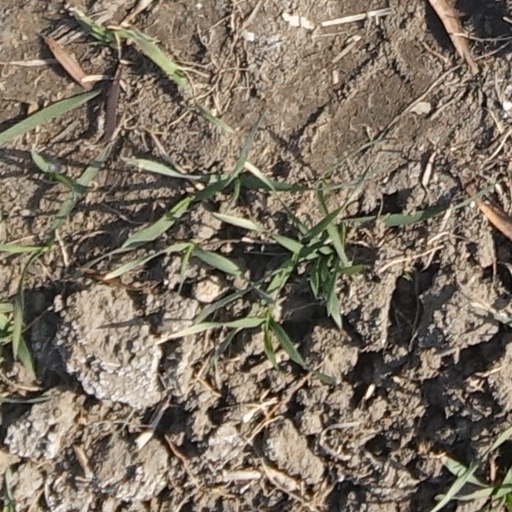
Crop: wheat